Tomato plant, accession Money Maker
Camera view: bottom (45 deg); turntable rotation: 180 degrees
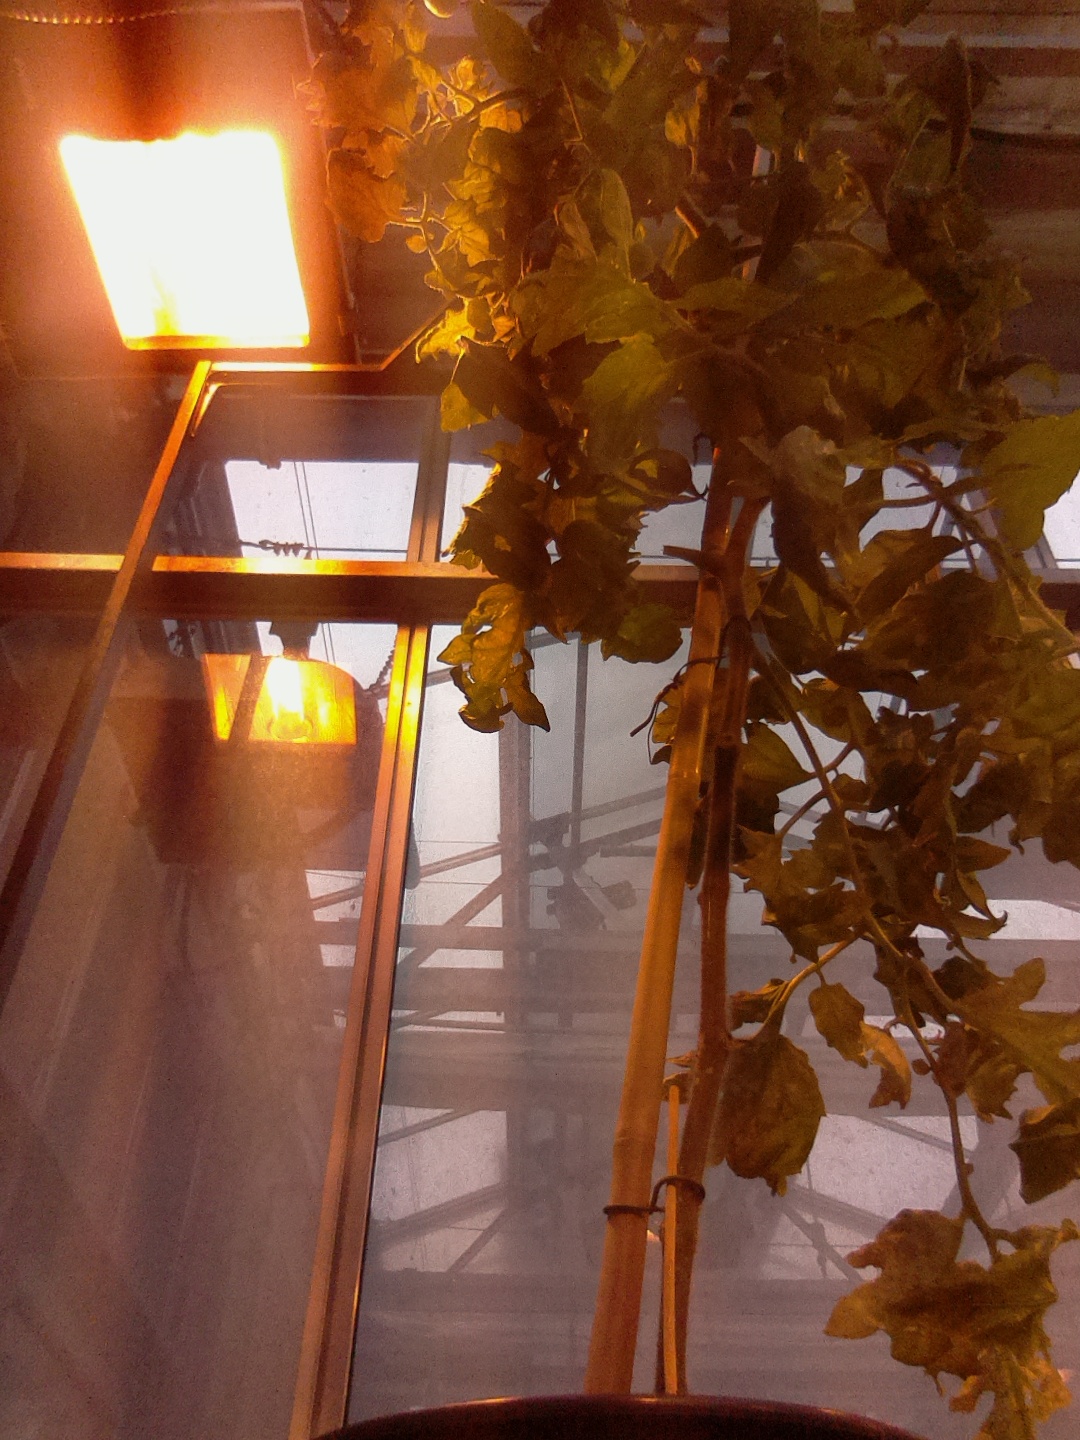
BBCH growth stage 72: 20%-30% of final fruit size